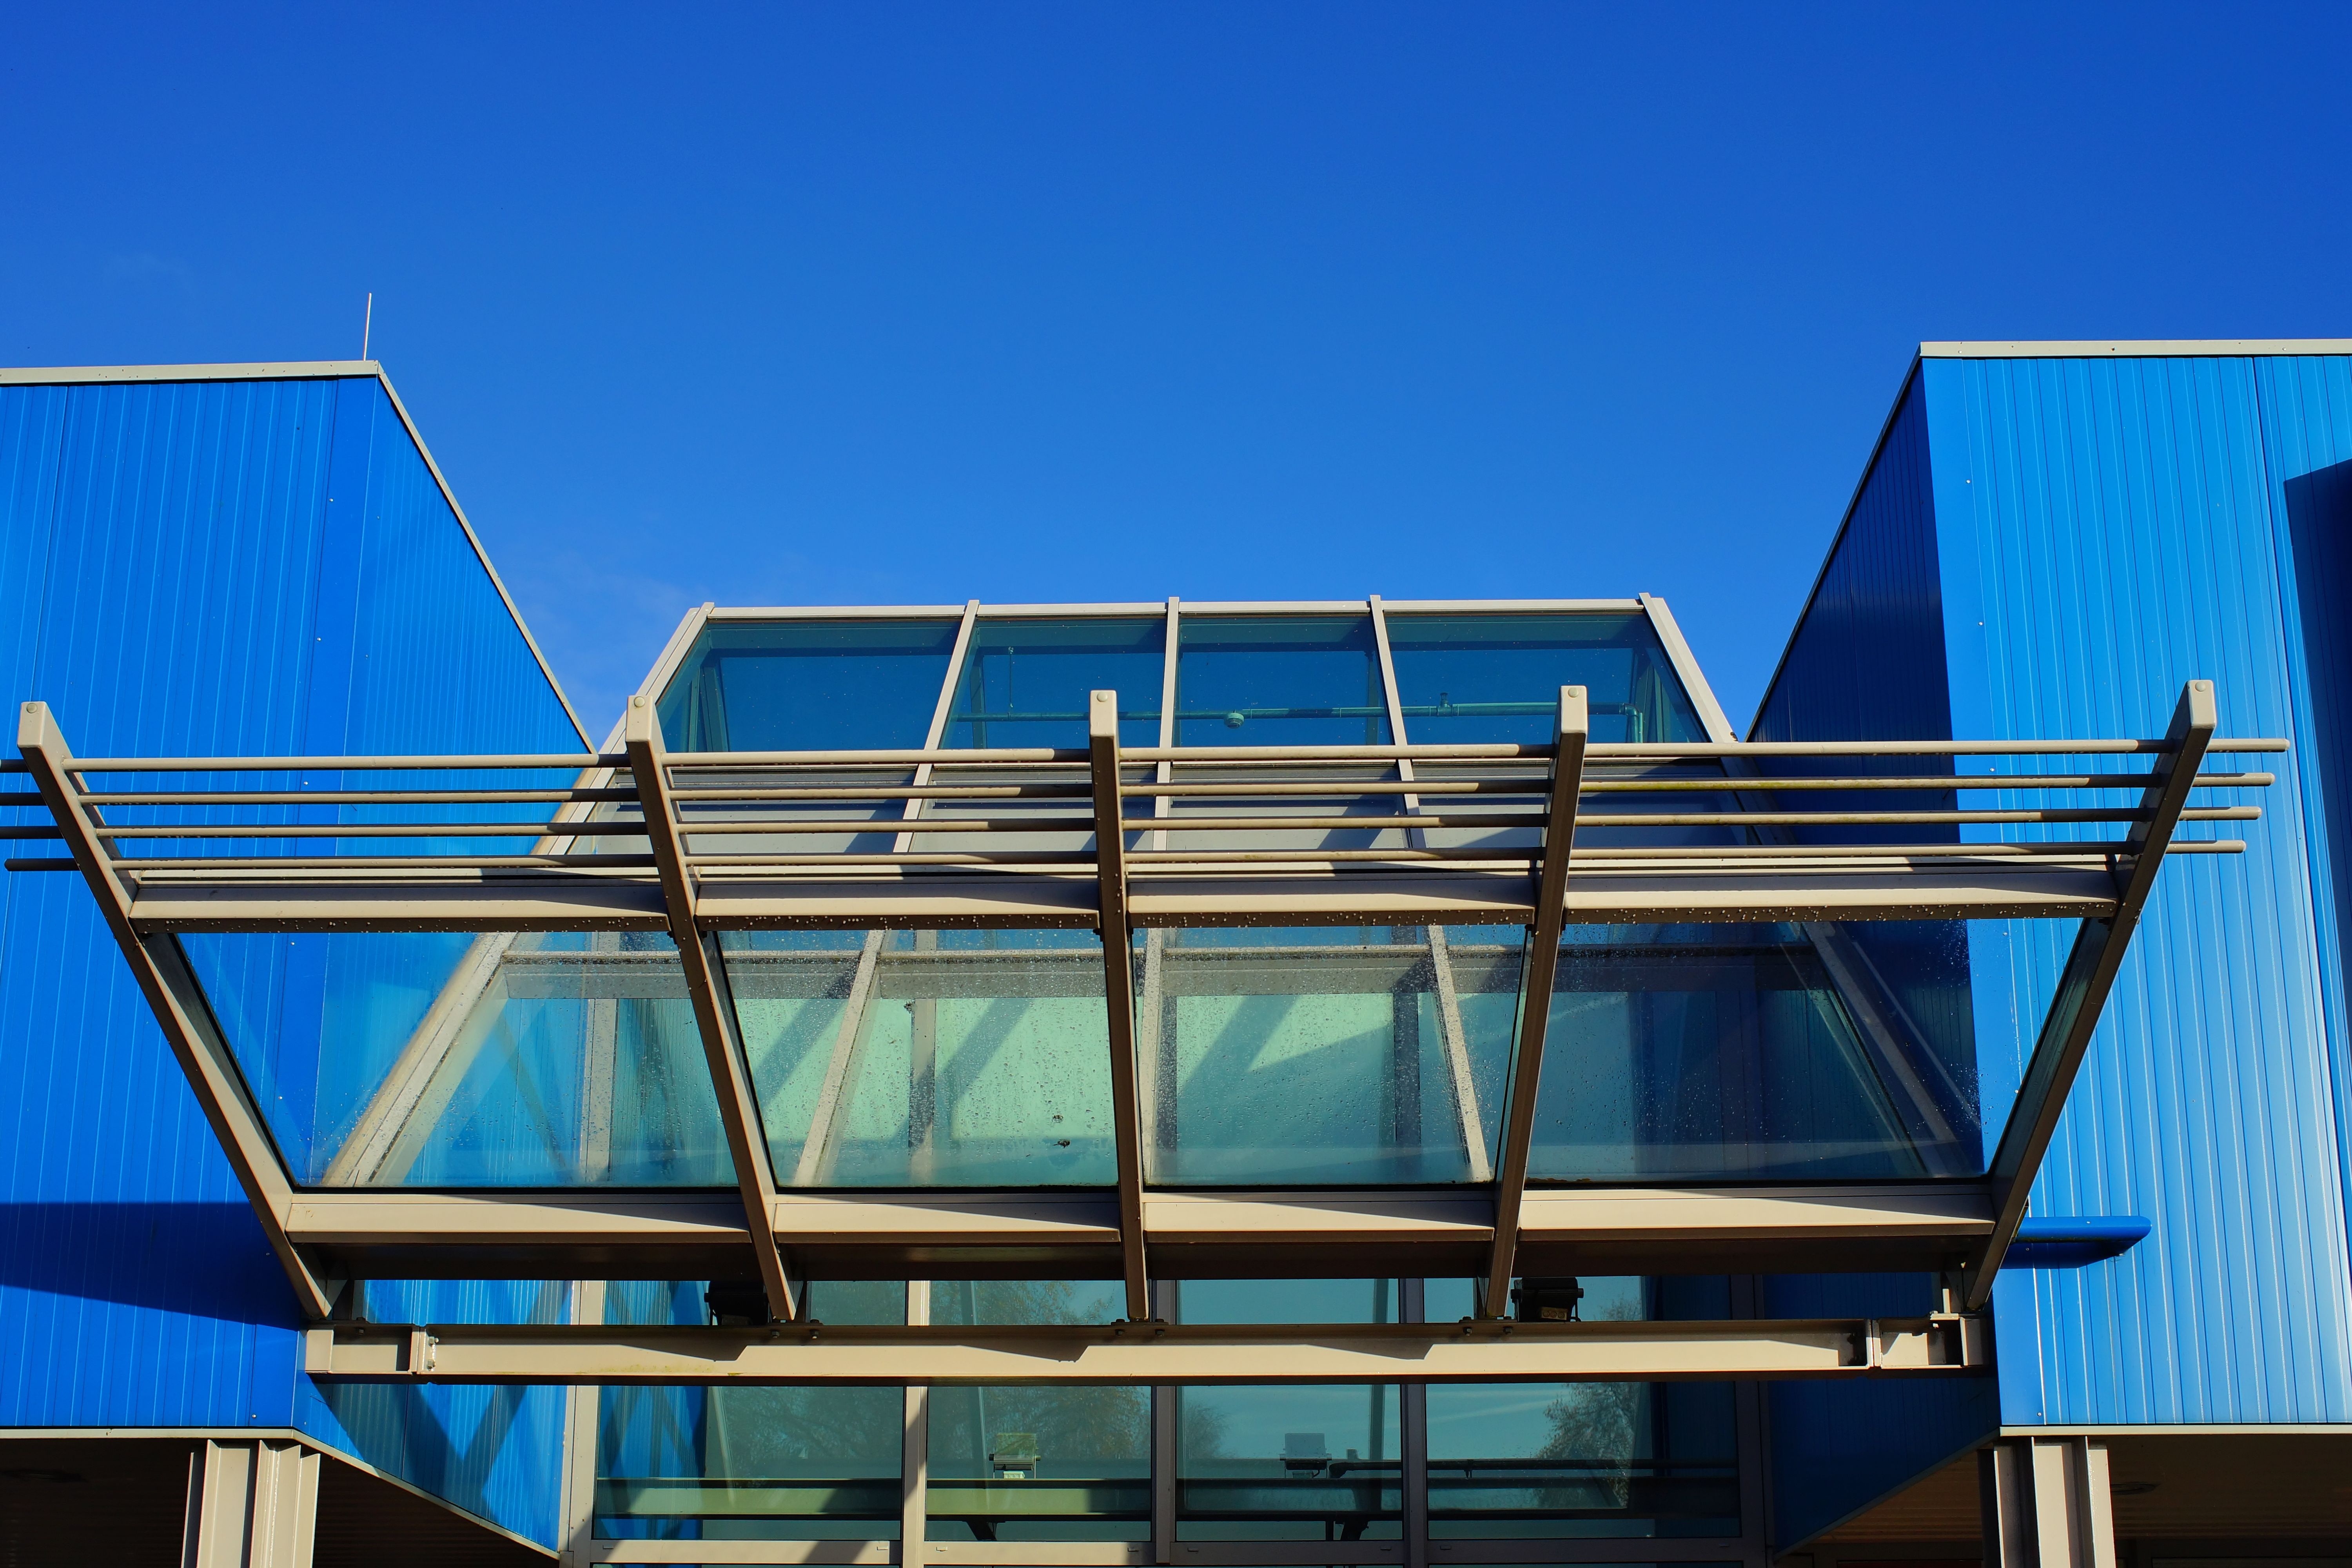
abstract, architecture, structure, sky, window, glass, building, city, balcony, construction, facade, blue, modern, stadium, modern architecture, sky view, clouds, mood, mirroring, sky blue, bluish, department store, housewife, glass window, daylighting, sport venue